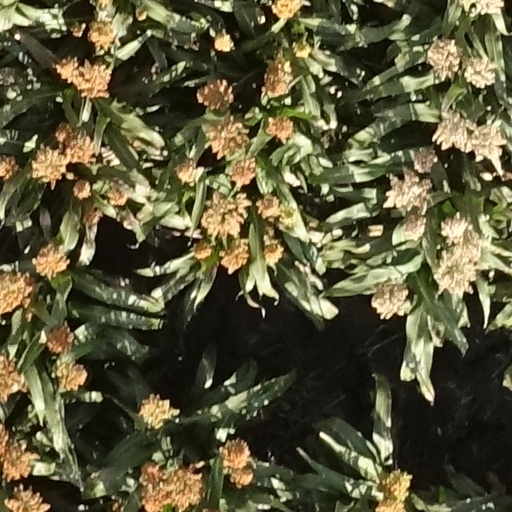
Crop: sorghum